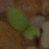
Label: scentless_mayweed